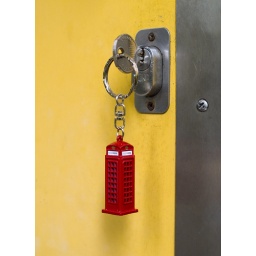
Home in two senses - the phone box represents (London) England, and the key is in my front door.